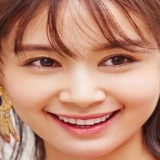
diễn viên Vương Tử Văn